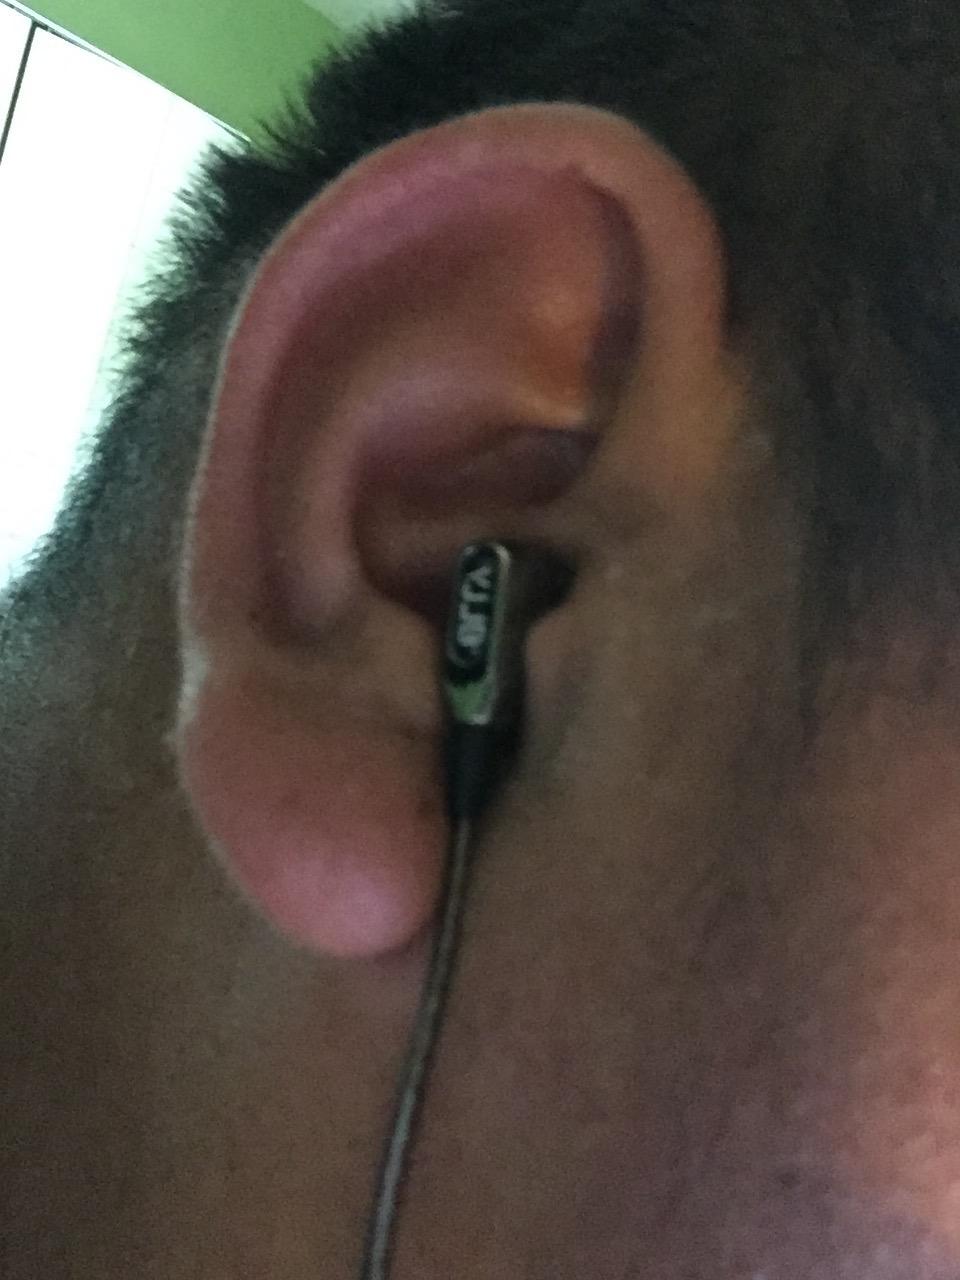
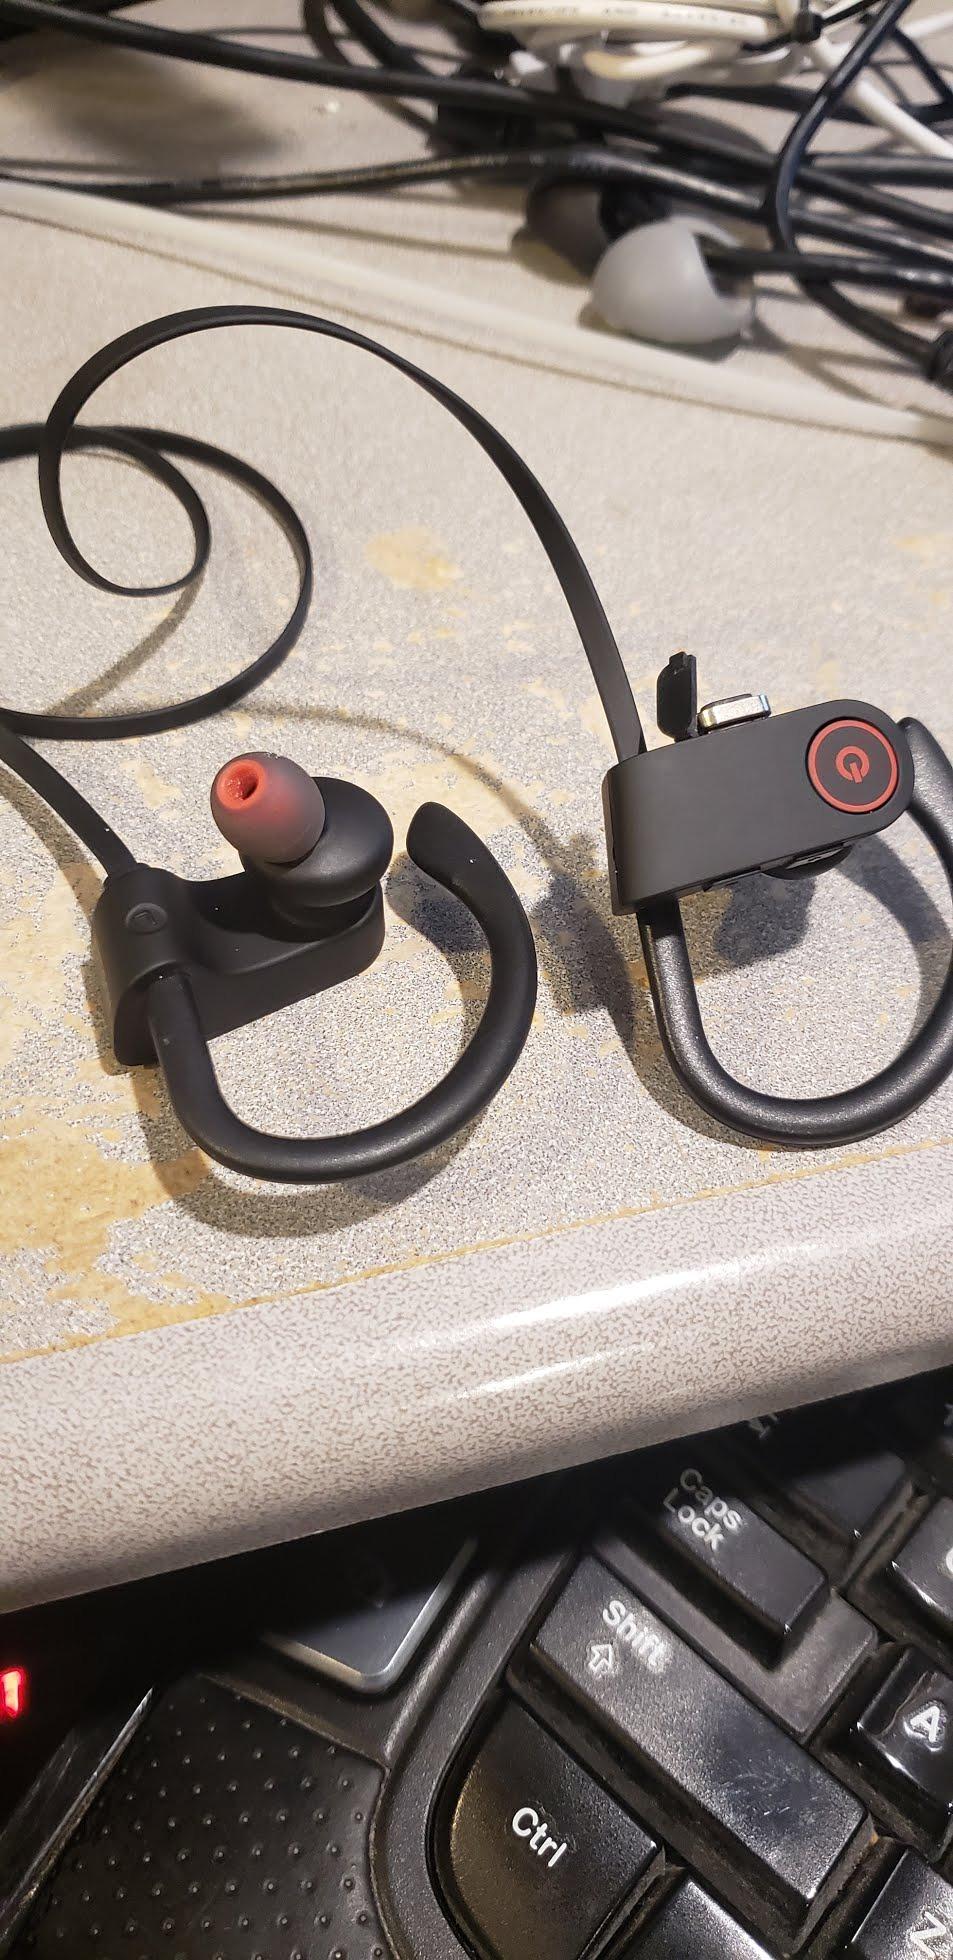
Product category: headphones
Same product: no